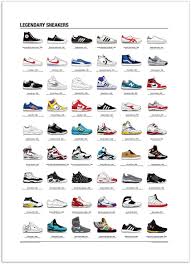
Label: Sneaker